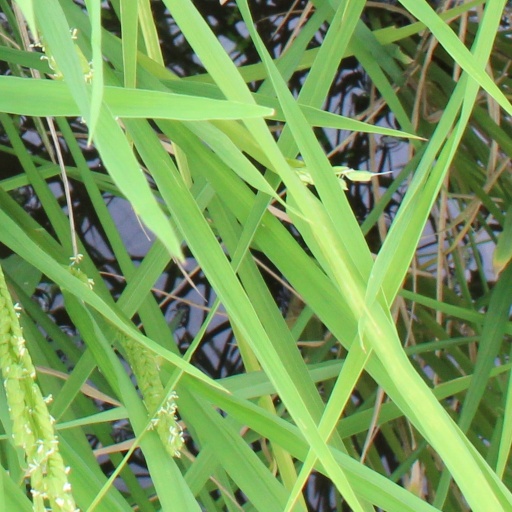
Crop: rice